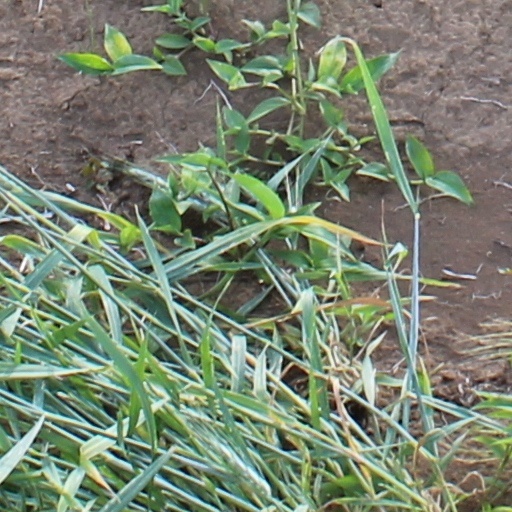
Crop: wheat